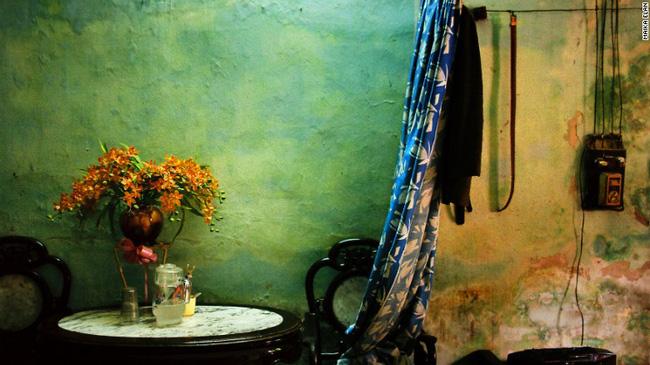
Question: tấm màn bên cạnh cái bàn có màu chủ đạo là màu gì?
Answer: tấm màn bên cạnh cái bàn có màu chủ đạo là xanh dương